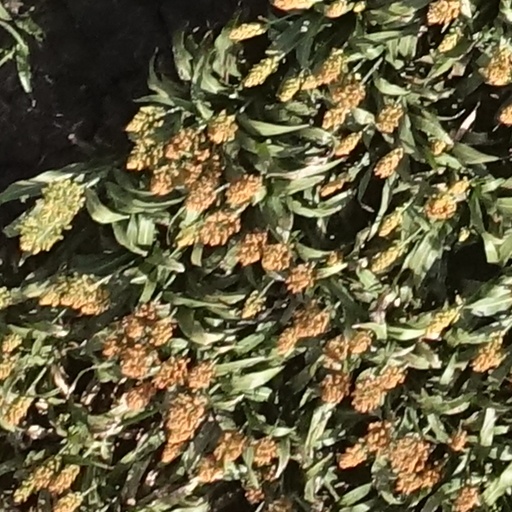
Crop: sorghum